Jean-Léon Gérôme

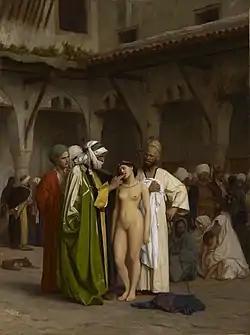
"The Slave Market", c. 1866, Clark Art Institute. Gérôme executed a very similar painting in 1857, in an ancient Greek or Roman setting.

In 1856, Gérôme visited Egypt for the first time. His itinerary followed the classic Grand Tour of the Near East, up the Nile to Cairo, across to Faiyum, then further up the Nile to Abu Simbel, then back to Cairo, across the Sinai Peninsula through Sinai and up the Wadi el-Araba to Jerusalem and finally Damascus. This heralded the start of many Orientalist paintings depicting Arab religious practice, genre scenes and North African landscapes.